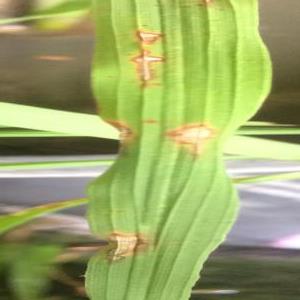
Disease: Blast